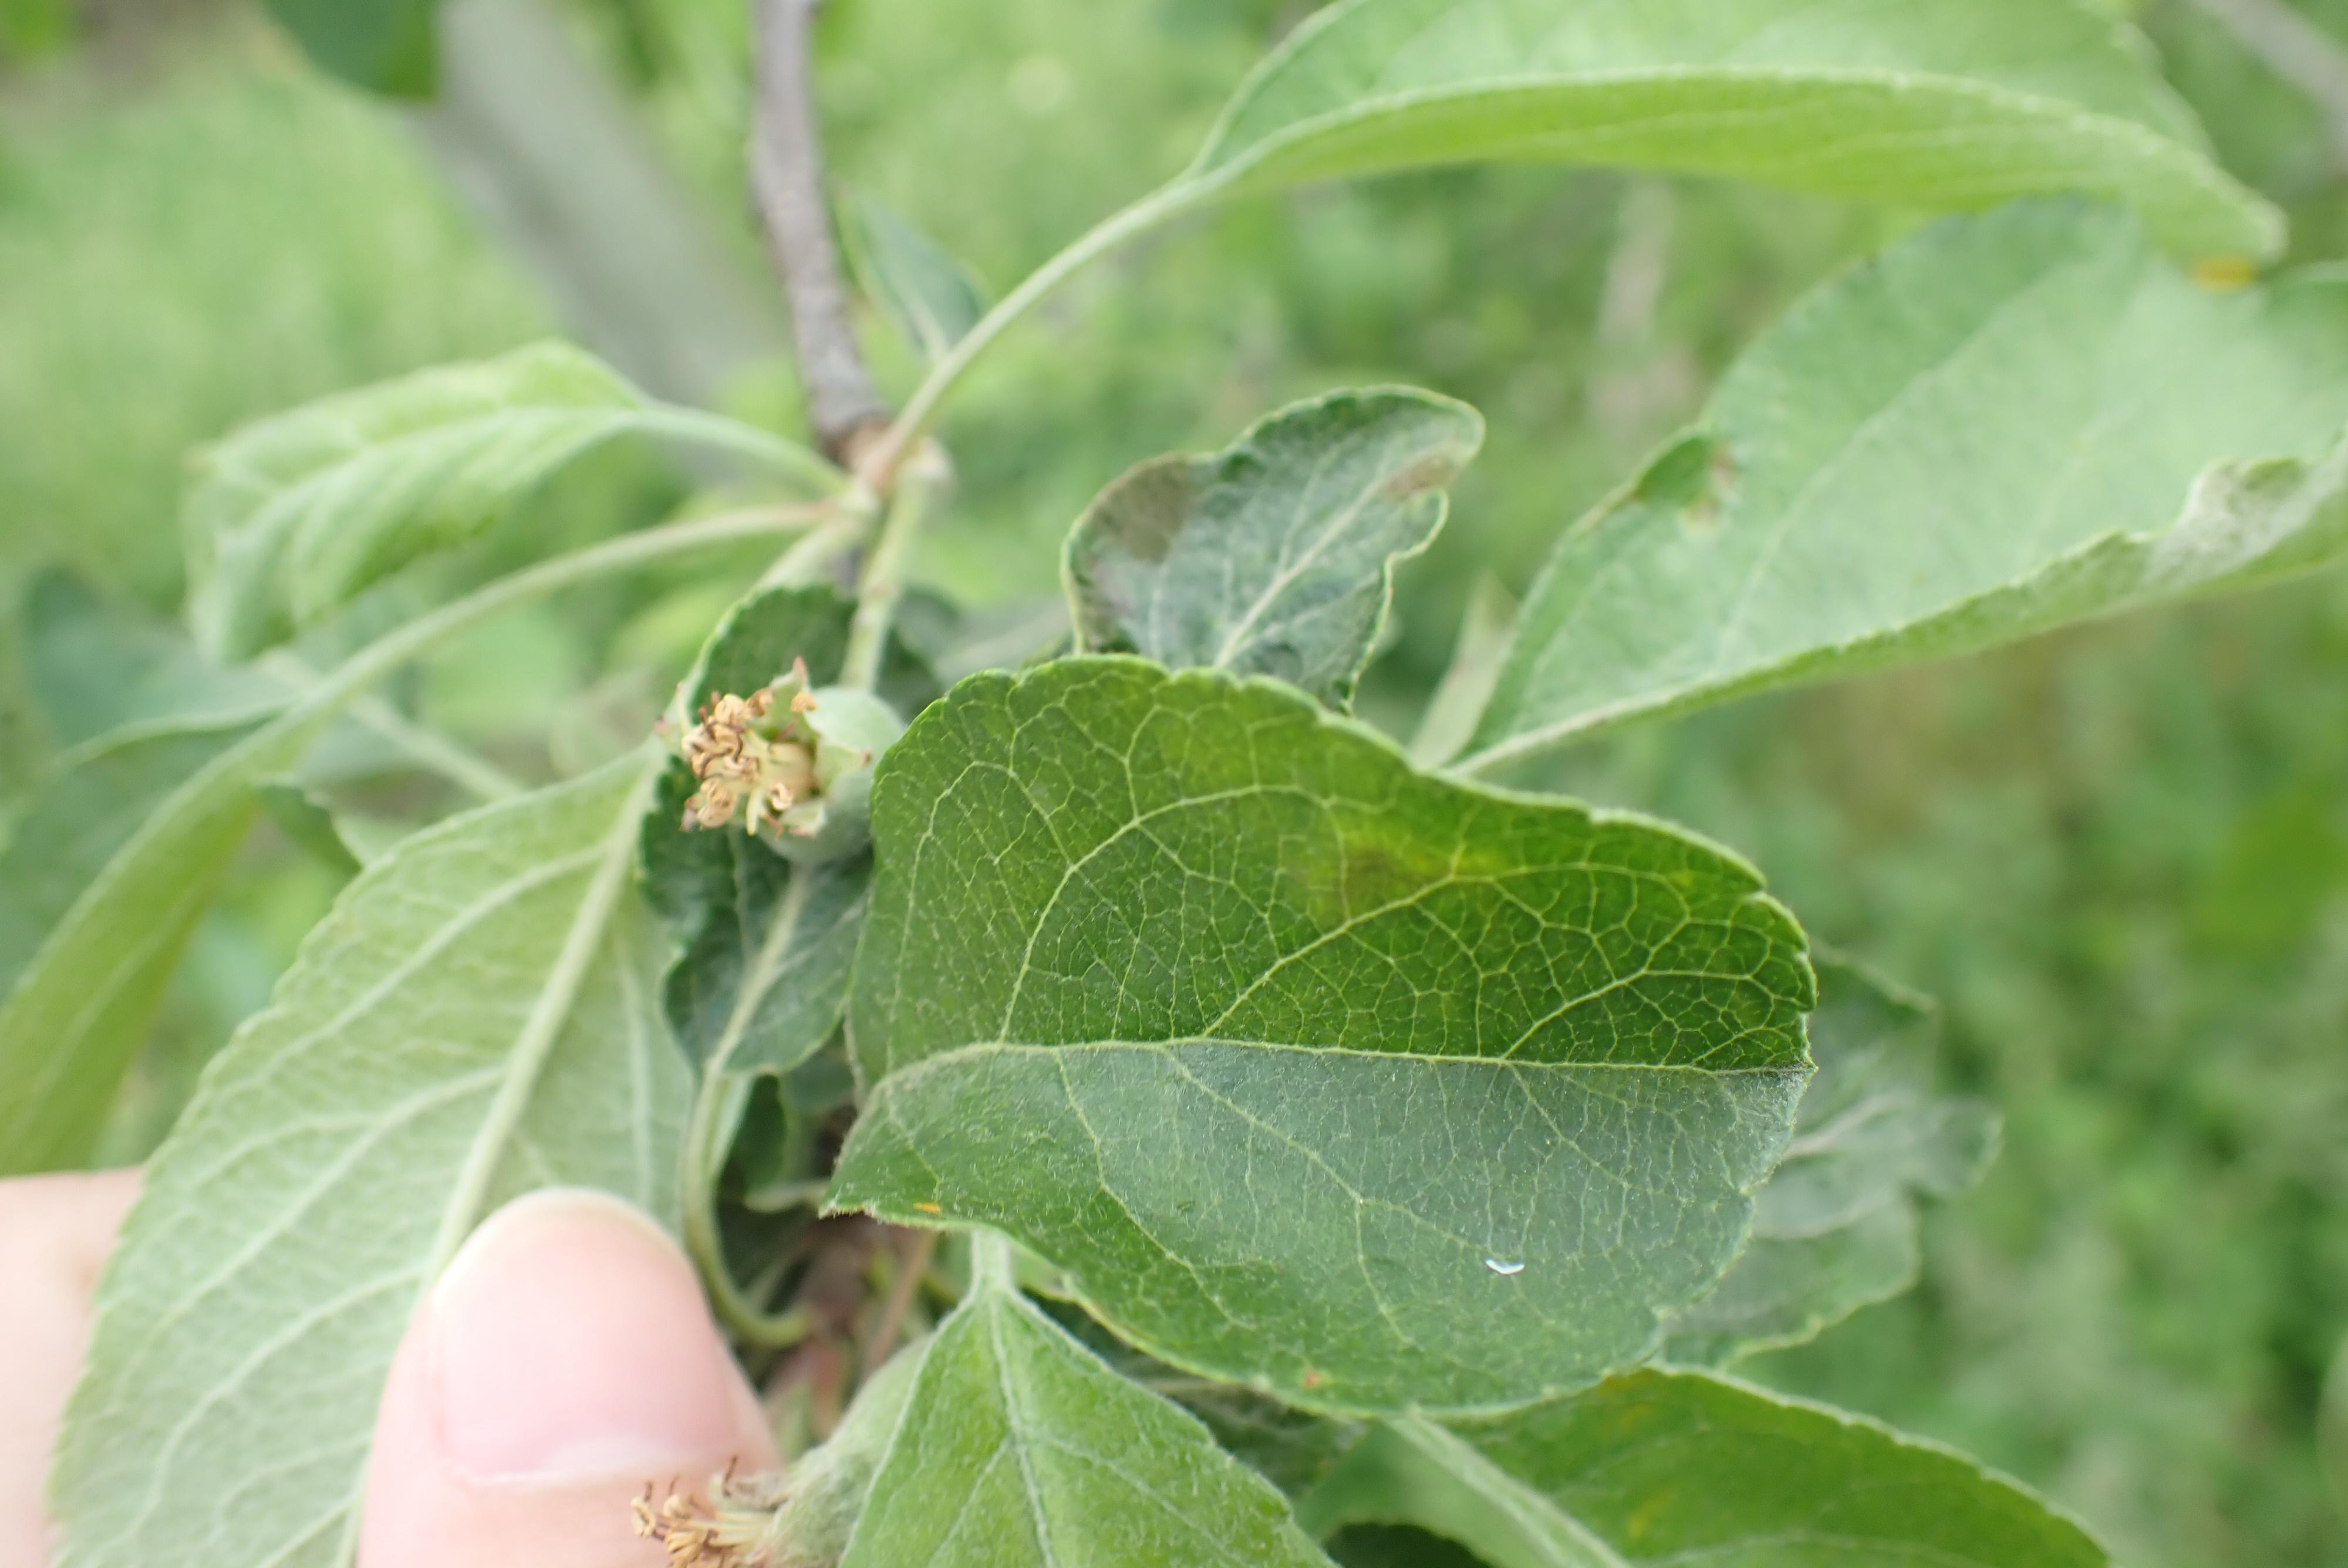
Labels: scab